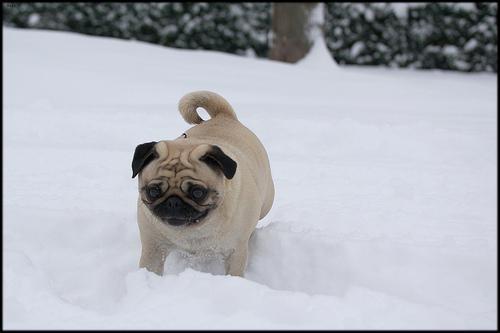
pug